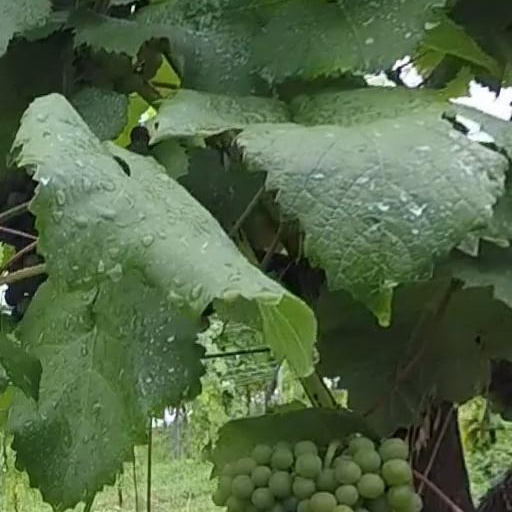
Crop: grape